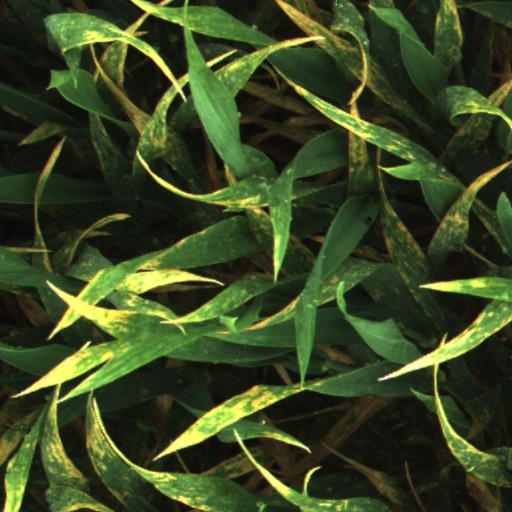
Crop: wheat